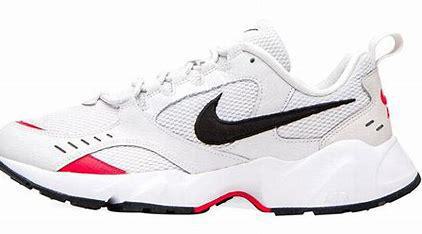
Brand: Nike
Model: Air Heights